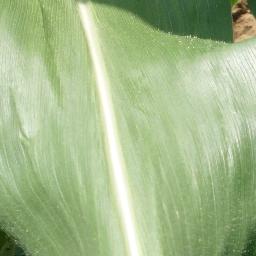
Label: Corn___healthy